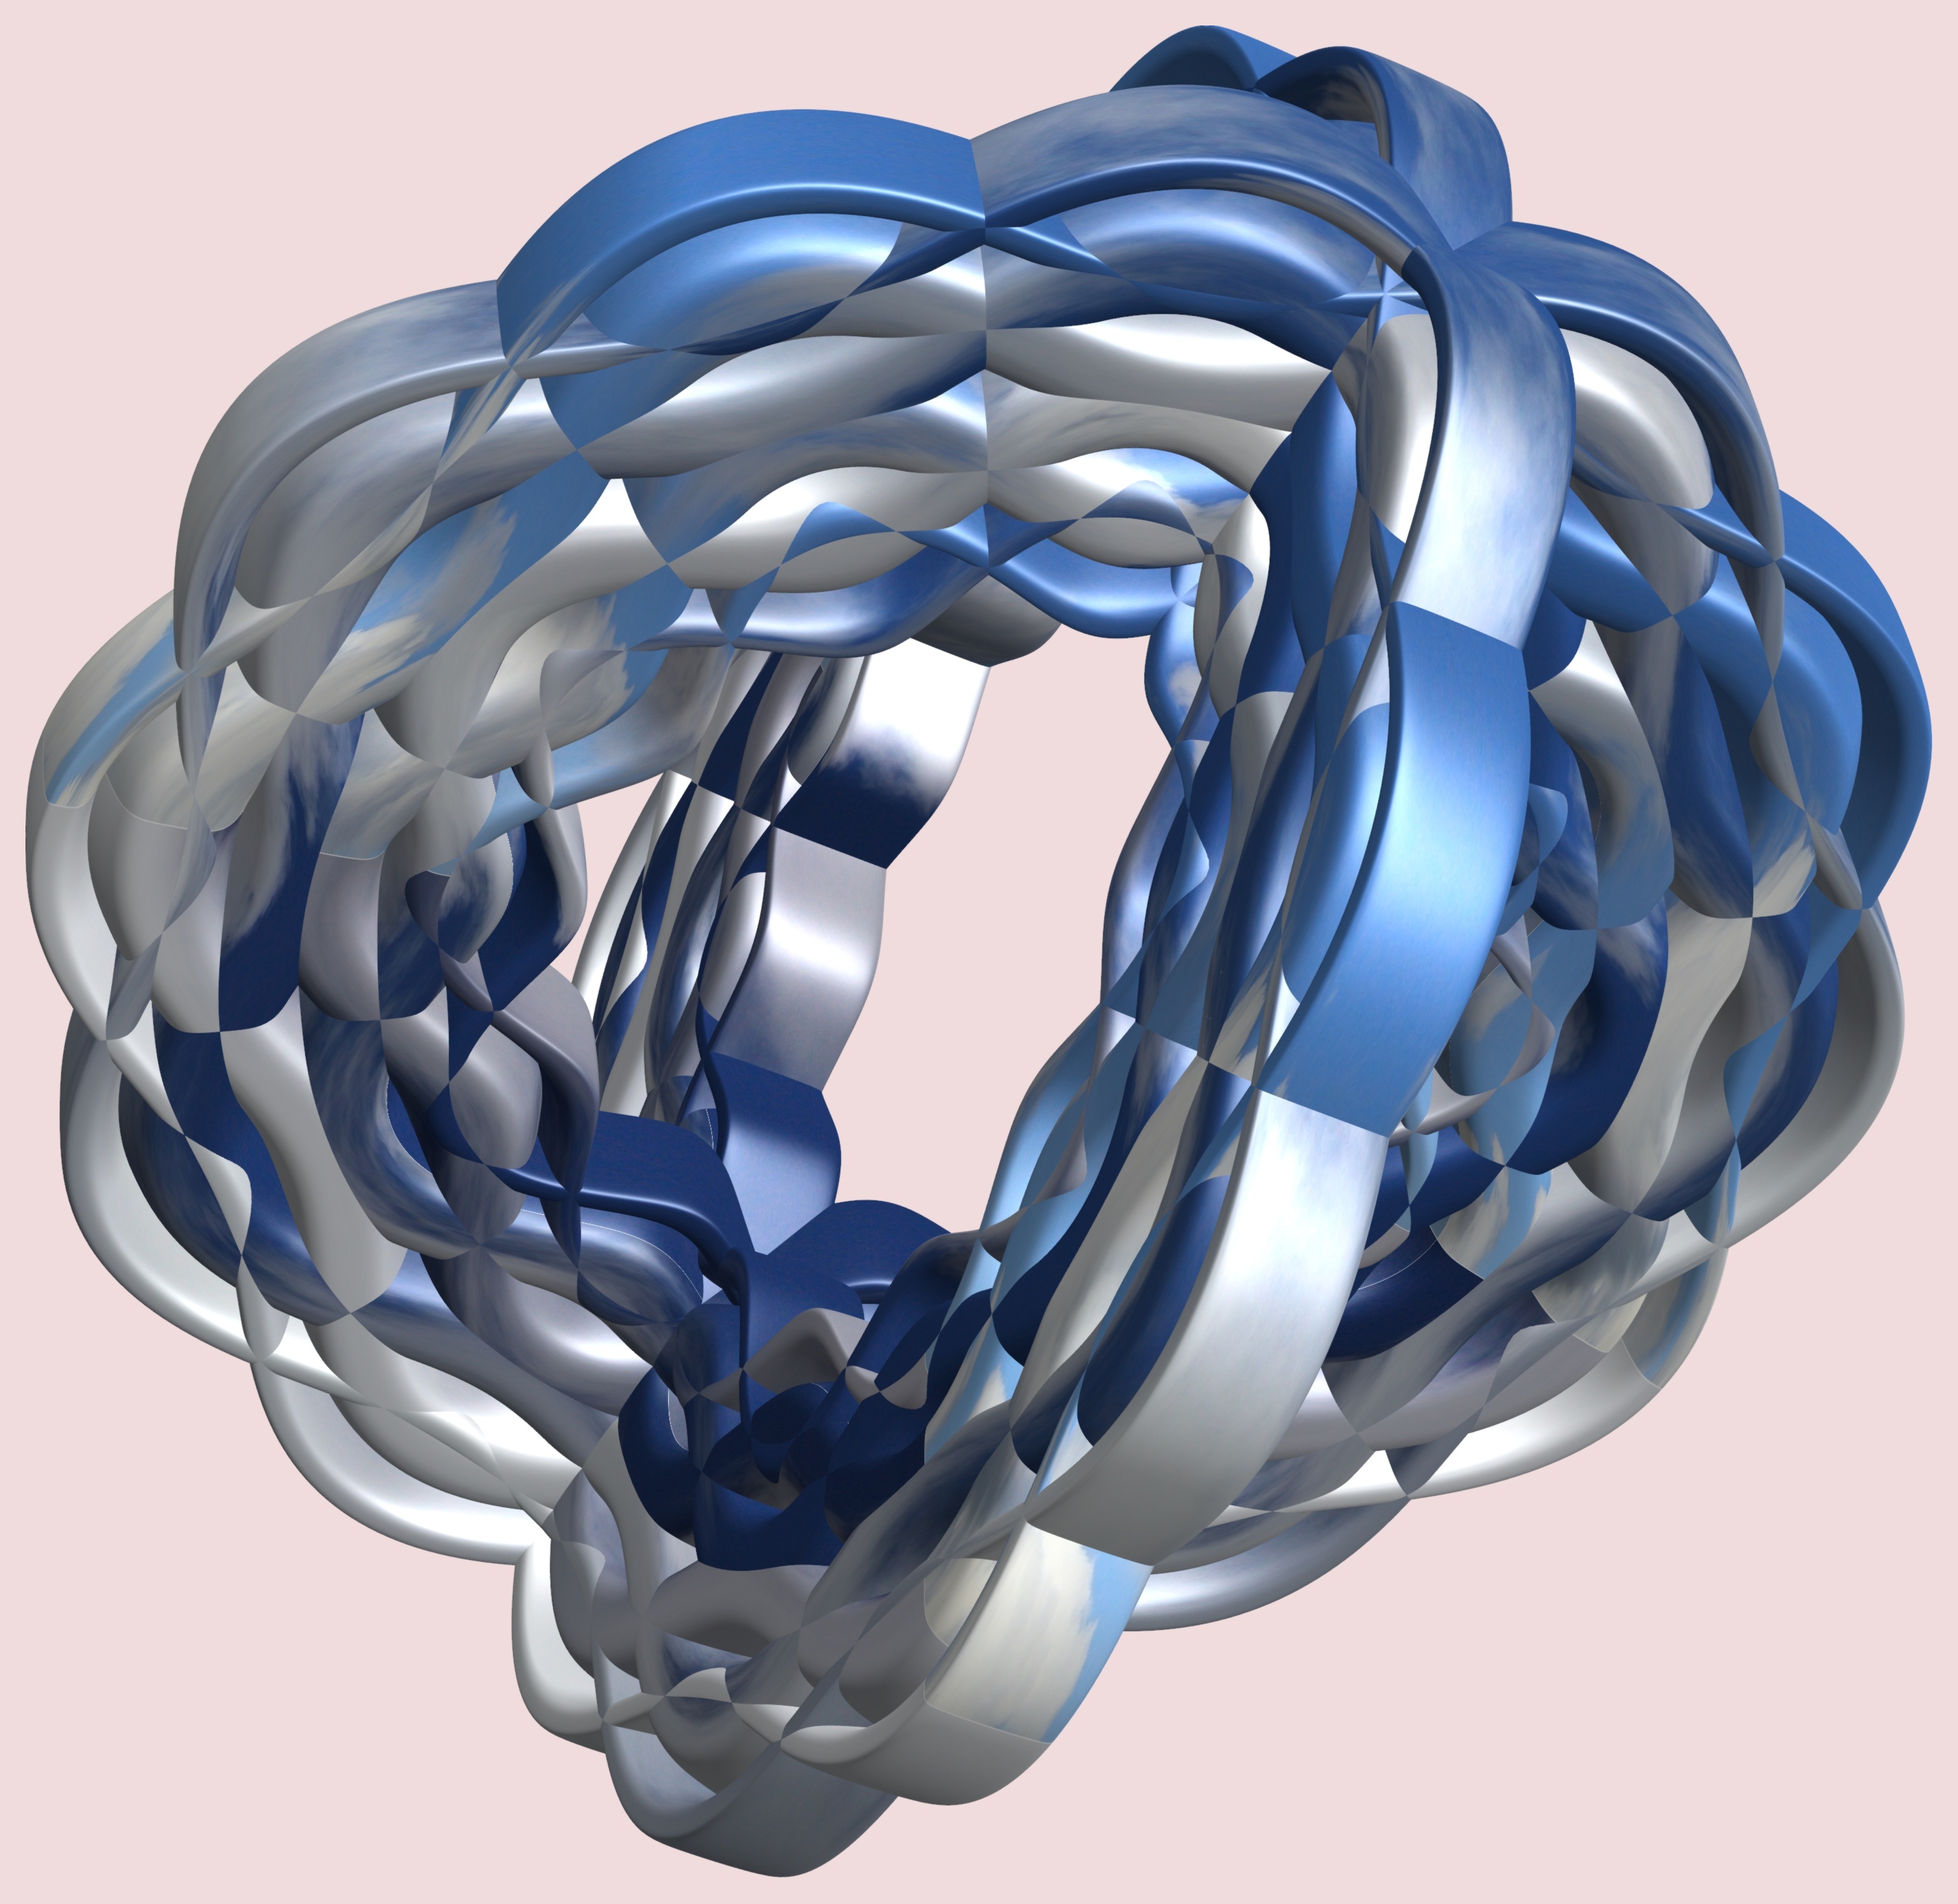
hand, structure, texture, pattern, human body, font, design, head, symmetry, 3d, graphic, organ, armour, torus, mathematica, cg, parametricplot3d, code, program, algorithm, mapping